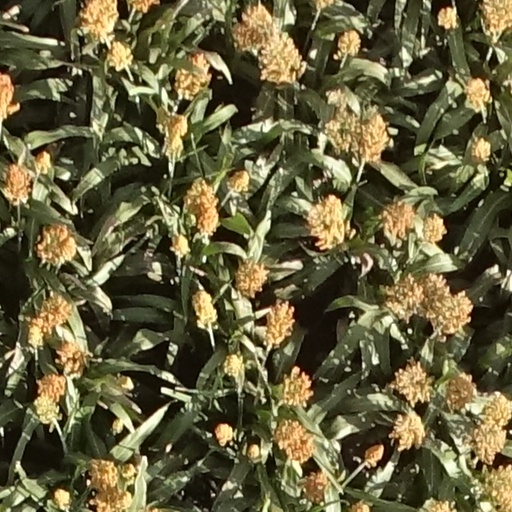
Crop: sorghum